John Glenn

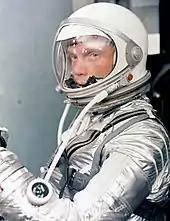
Glenn in his Mercury spacesuit in 1962

On October 4, 1957, the Soviet Union launched Sputnik 1, the first artificial satellite. This damaged American confidence in its technological superiority, creating a wave of anxiety known as the Sputnik crisis. In response, President Dwight D. Eisenhower launched the Space Race. The National Aeronautics and Space Administration (NASA) was established on October 1, 1958, as a civilian agency to develop space technology. One of its first initiatives was announced on December 17, 1958. This was Project Mercury, which aimed to launch a man into Earth orbit, return him safely to the Earth, and evaluate his capabilities in space.